Johanna Larsson

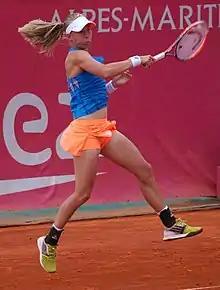
Johanna Larsson at the 2014 Open de Cagnes-sur-Mer

Larsson began the season with a quarterfinal appearance in Auckland, beating Julia Görges in the second round. She lost in the opening major of the season to Jelena Janković. She lost in two consecutive first rounds in Memphis and Acapulco. She reached the third round at Indian Wells, after defeating 24th-ranked Anastasia Pavlyuchenkova in the second round. She struggled in the lead-up to the French Open but made the quarterfinals in Strasbourg once again. She lost to Sorana Cîrstea in the second round of the French Open. After the French Open, Larsson struggled once again; she went on to exit Wimbledon in the first round. A major improvement in form saw Larsson beat Mathilde Johansson in Båstad, to reach her second final there. Larsson made it to the final of the women's singles at the Swedish Open where she lost to top seed Serena Williams in straight sets, 4–6, 1–6. In the lead-up to the US Open, she lost in qualifying in three U.S. hardcourt events. She lost in the second round of the US Open for the second year in a row. In the WTA Challenger event in Ningbo, Larsson made the semifinals, losing to Bojana Jovanovski. She ended the year with a loss to country-woman Arvidsson at the ITF event in Poitiers.